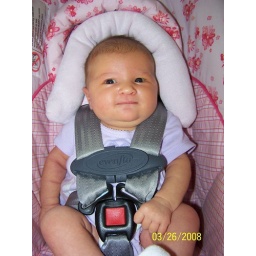
A rare moment in her car seat